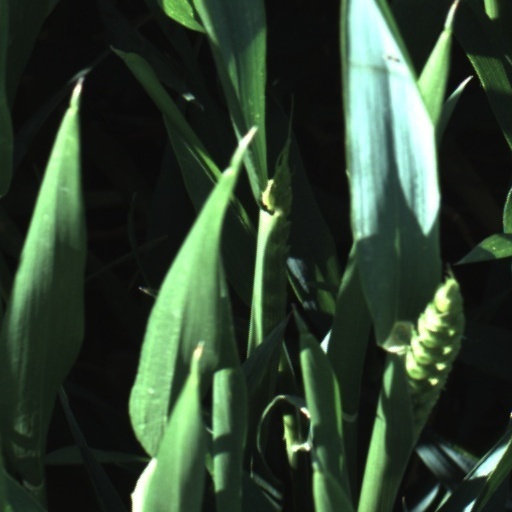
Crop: wheat